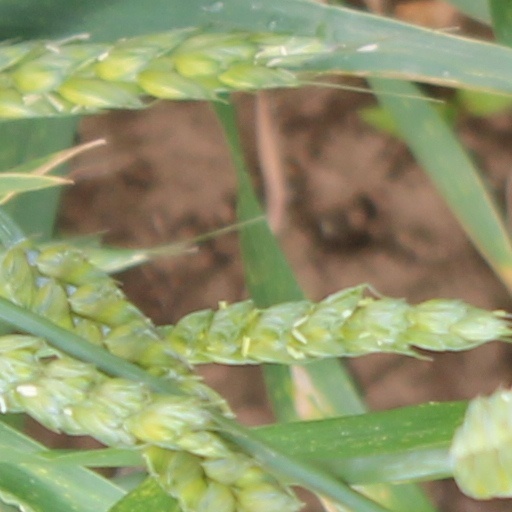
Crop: wheat